Stories of Darkness and Dread

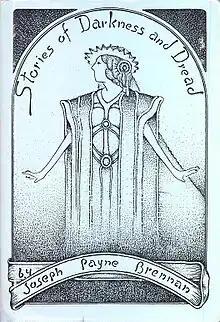
Dust-jacket illustration by Denis Tiani.

Stories of Darkness and Dread is a collection of stories by American writer Joseph Payne Brennan. It was released in 1973 and was the author's second collection of stories published by Arkham House. It was published in an edition of 4,138 copies. (The colophon in the book states 4,000; however, the more accurate figure is taken from reference sources). Most of the stories had originally appeared in "Alfred Hitchcock's Mystery Magazine", "Macabre", "Magazine of Horror" and other magazines, although several of the tales had appeared in Brennan's earlier collection "Scream at Midnight" (1963).